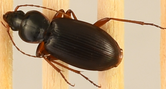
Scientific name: Synuchus impunctatus
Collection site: Bartlett Experimental Forest NEON (BART), plot BART_025